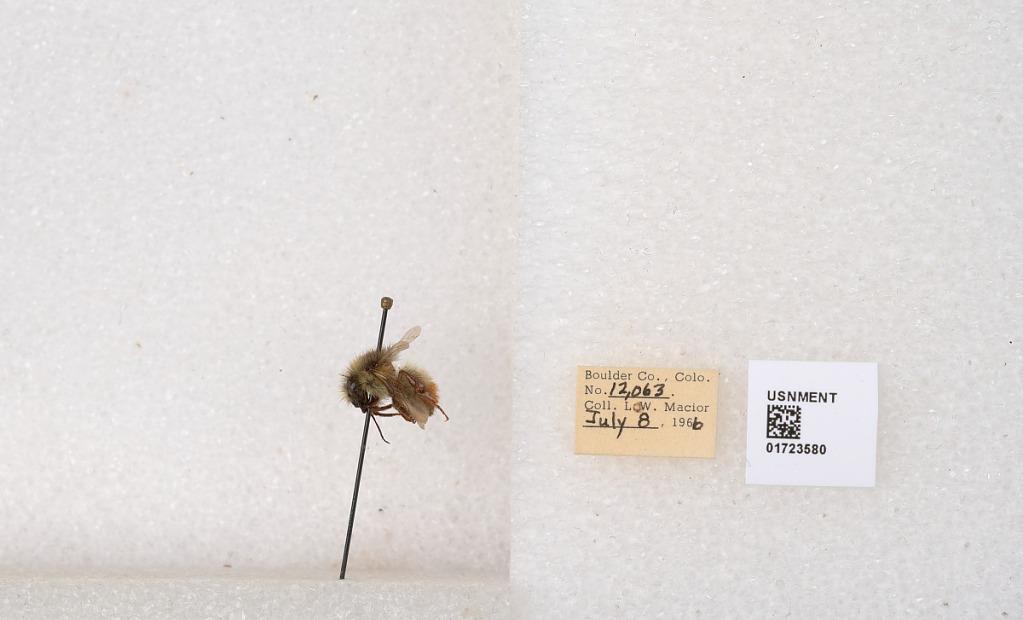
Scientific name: Bombus flavifrons Cresson
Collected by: L. Macior
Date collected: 1966-7-8
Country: United States
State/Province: Colorado
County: Boulder
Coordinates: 40.0925, -105.358